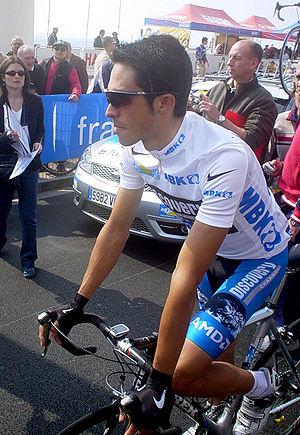
Alberto Javier Contador Velasco durant la course cycliste Paris-Nice de 2007